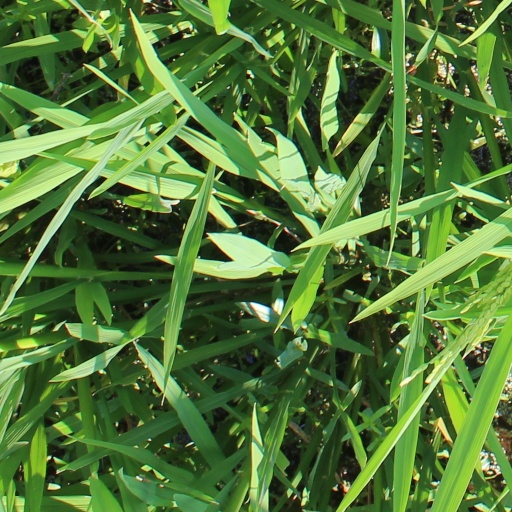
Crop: rice